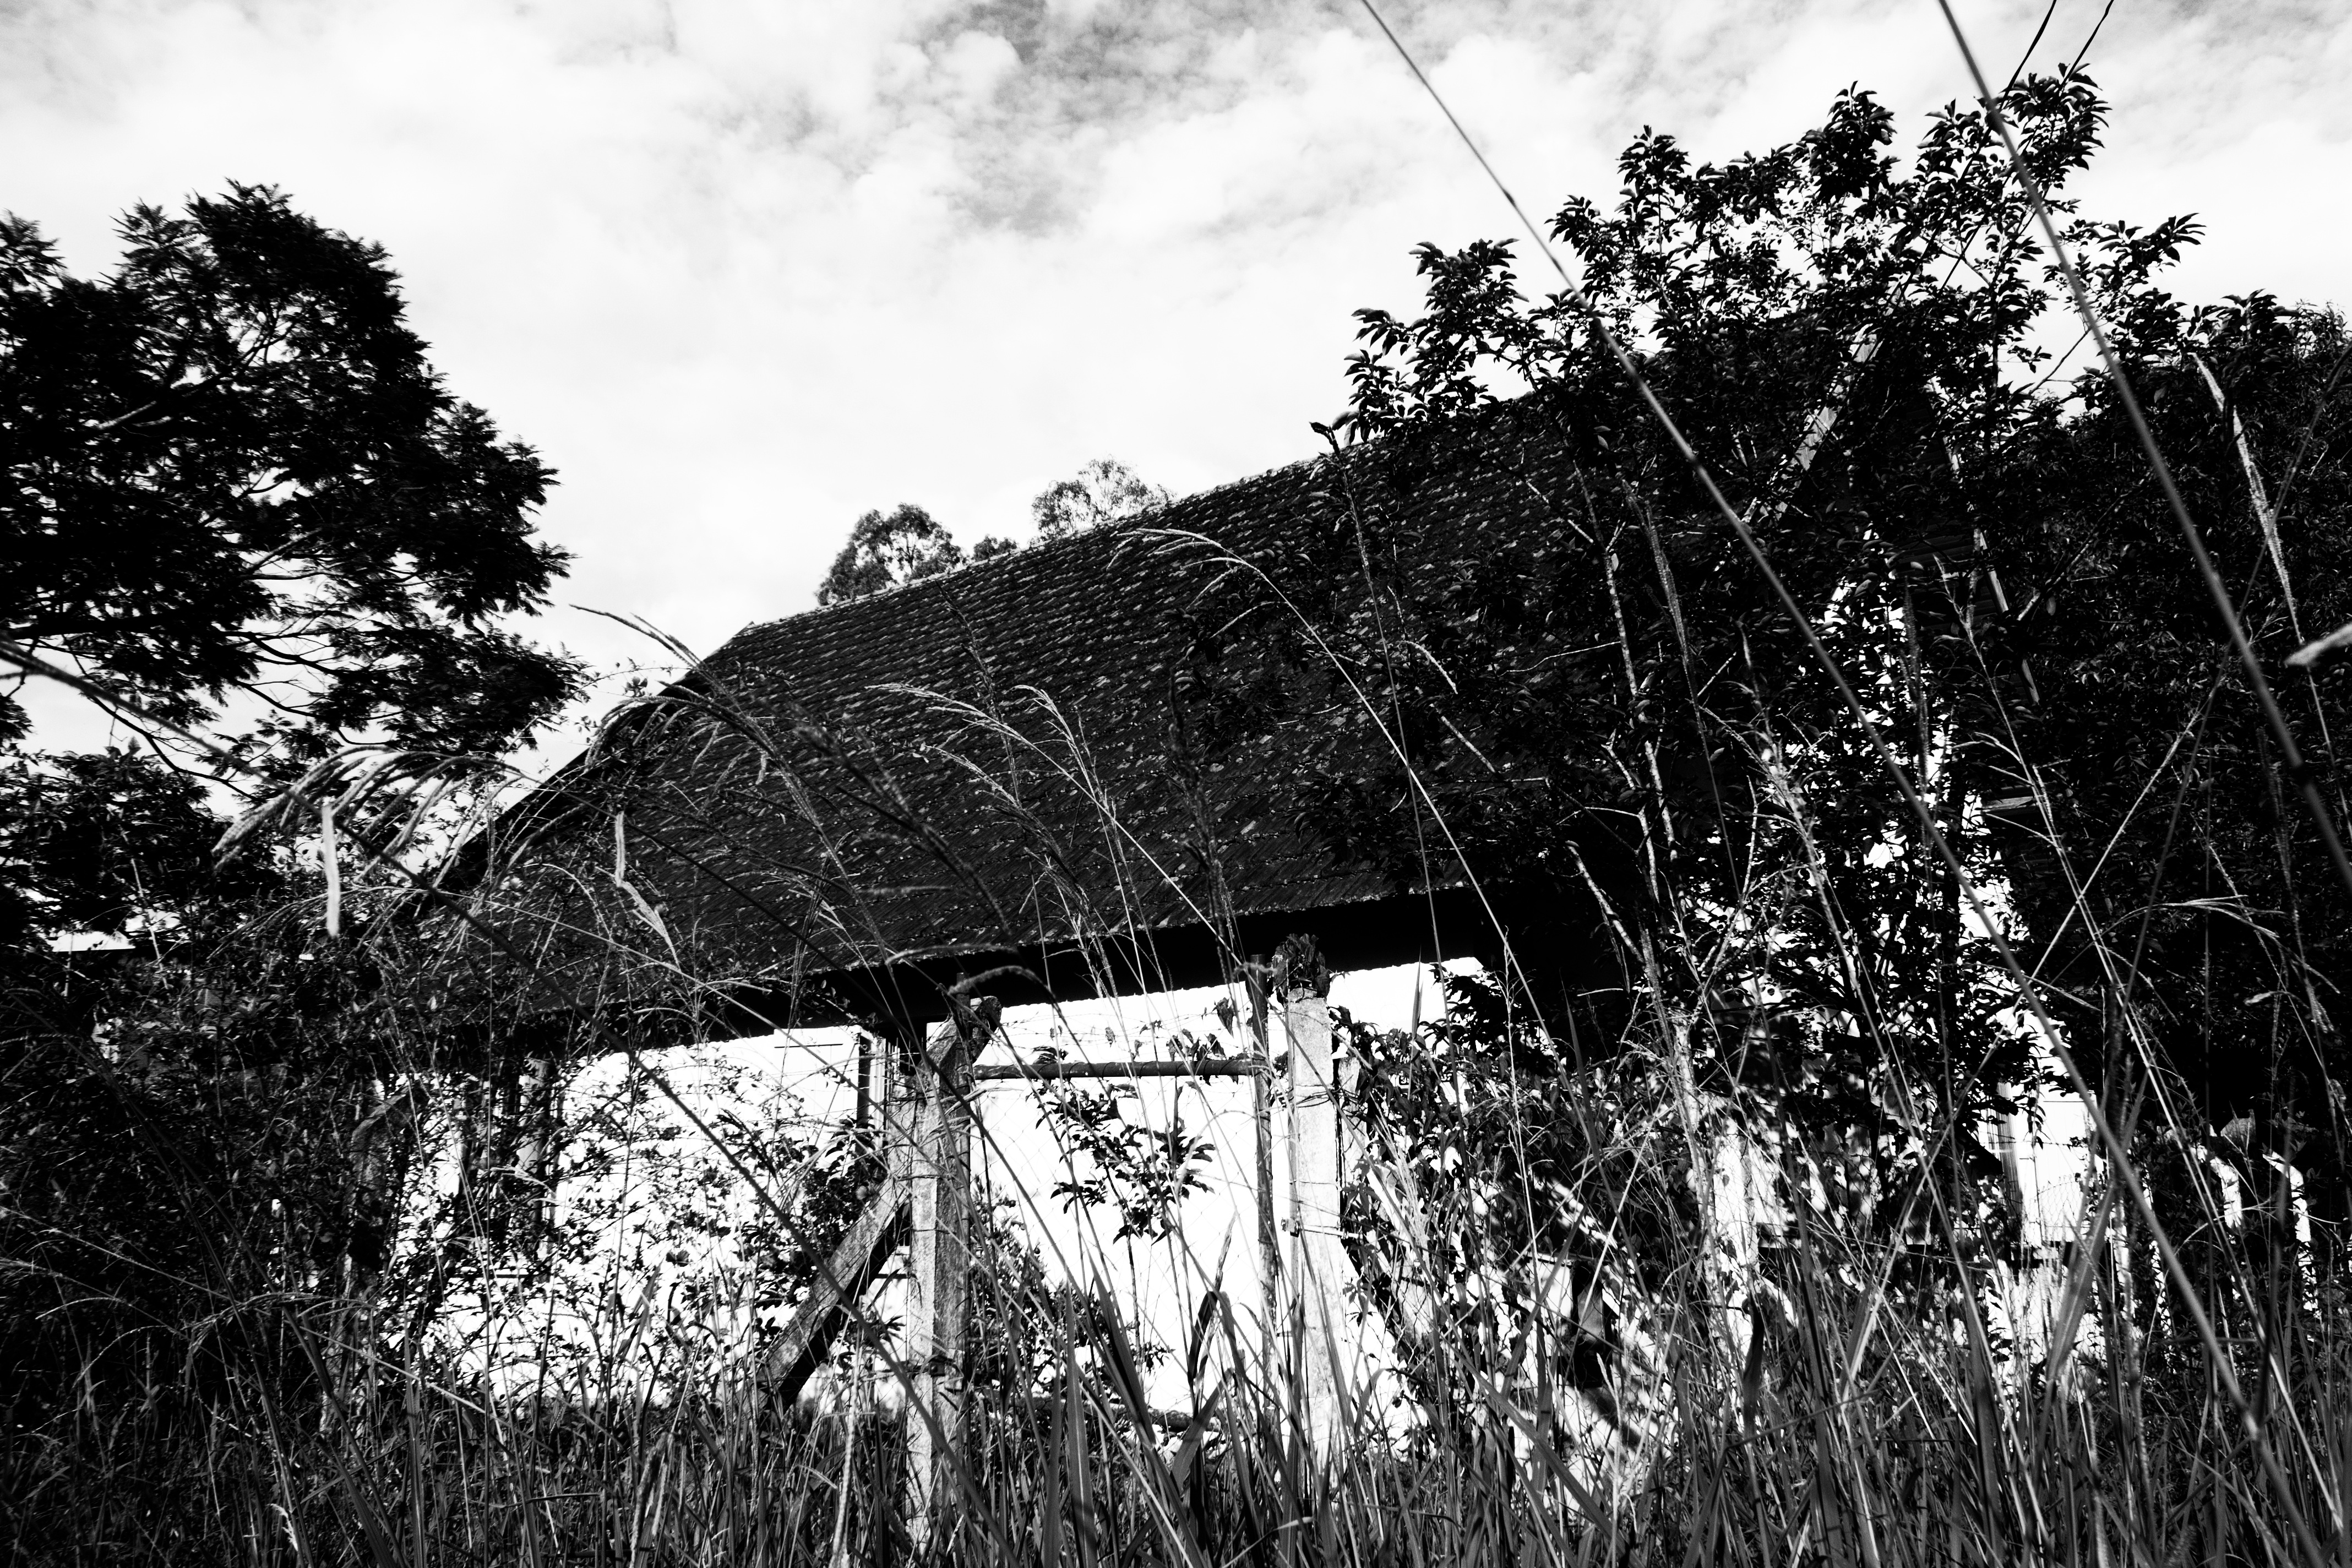
tree, forest, black and white, plant, photography, black, monochrome, rural area, monochrome photography, woody plant